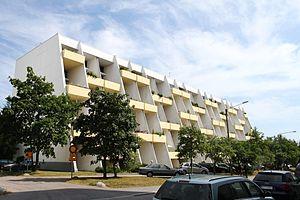
Keski-Vuosaari est une section du quartier de Vuosaari à Helsinki, la capitale de la Finlande.